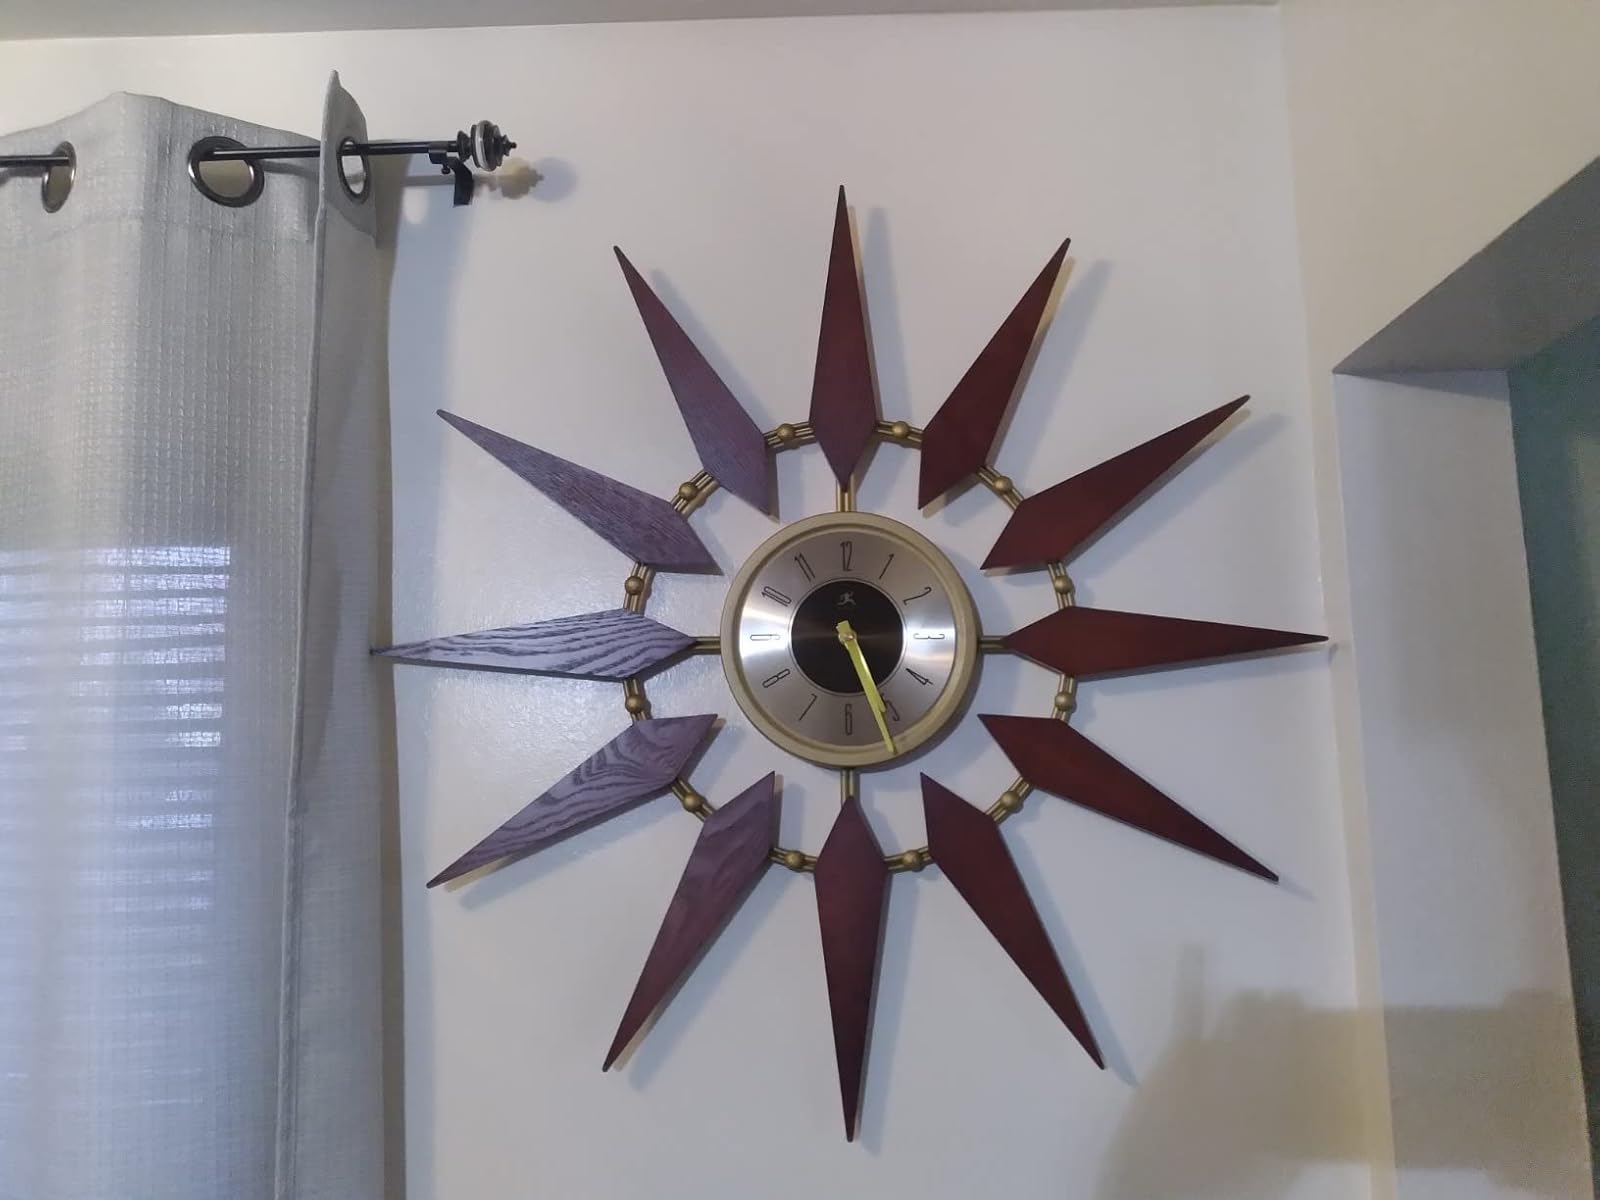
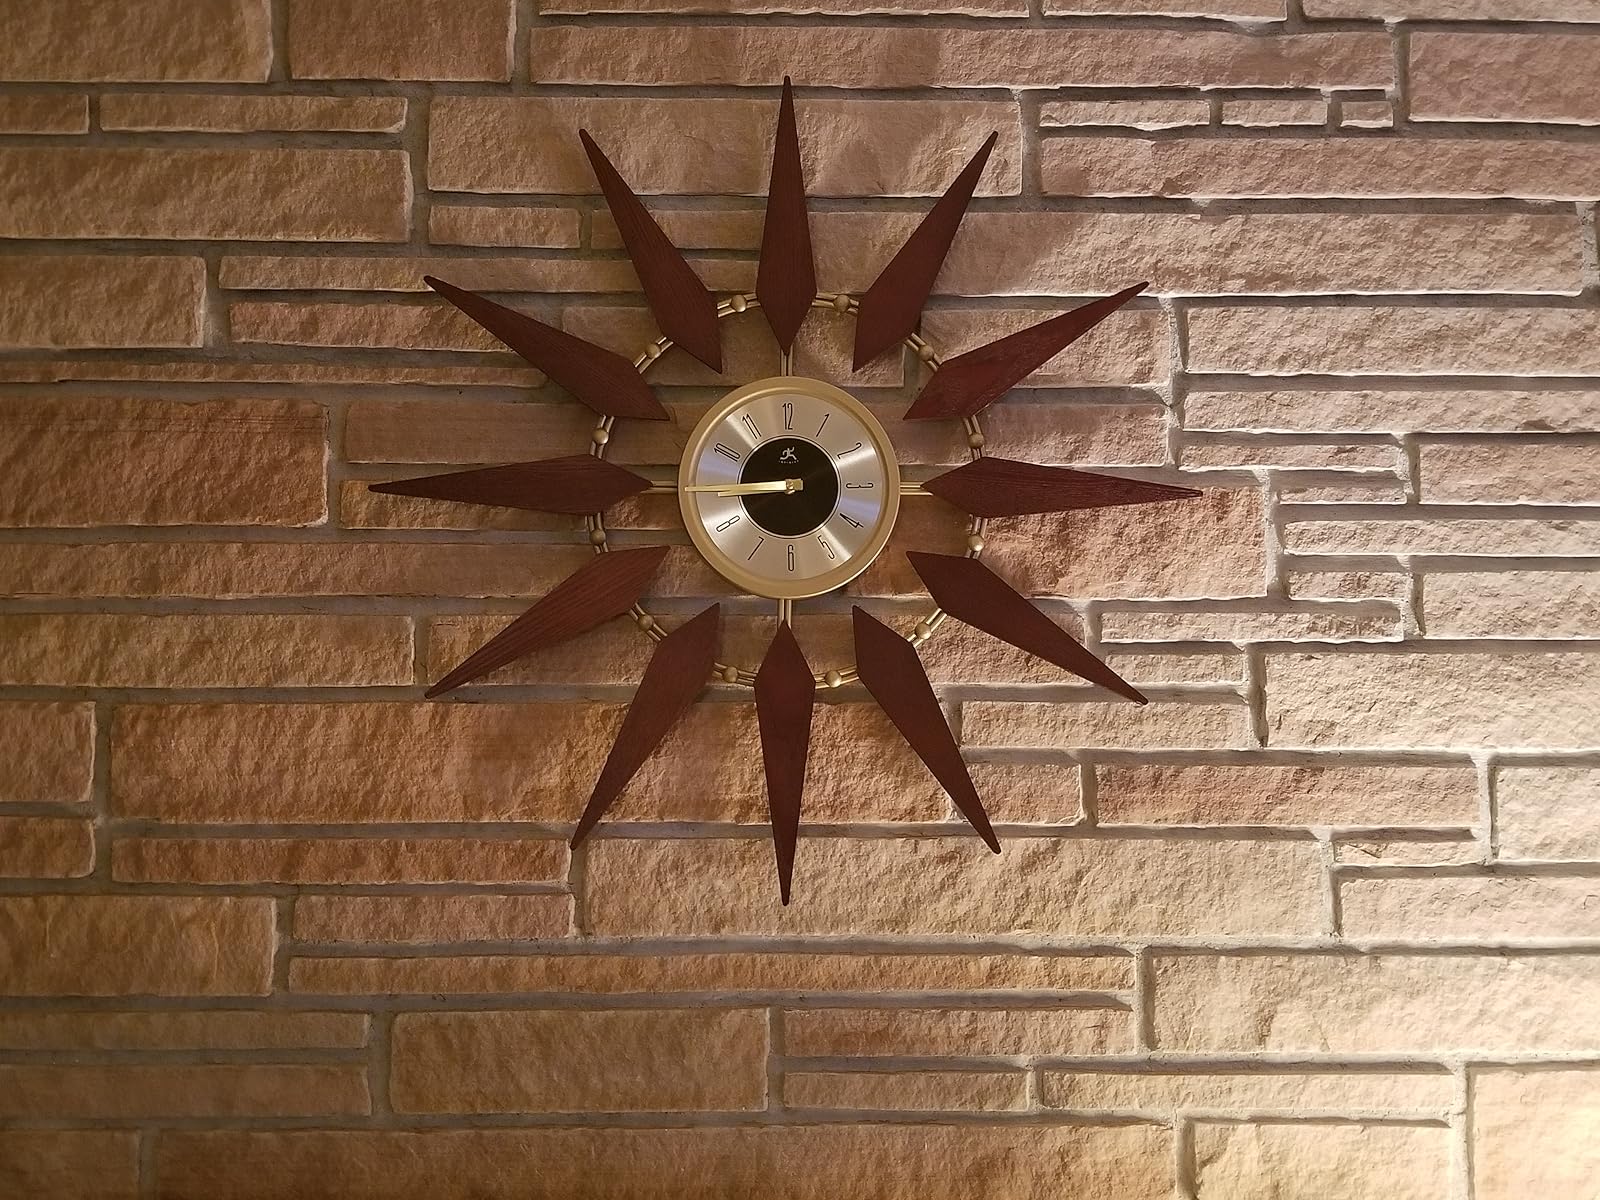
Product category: clock
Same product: yes